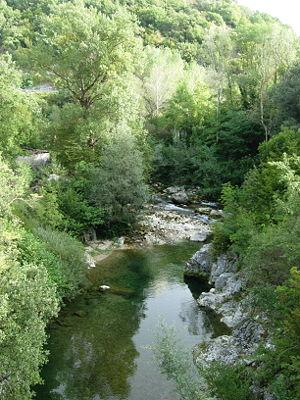
Le Volturno est un fleuve du sud de l'Italie, d'une longueur d'environ 175 km.
La liste suivante contient des rivières situées au moins partiellement en Italie et est destinée à représenter l'organisation des ressources en eau du réseau.